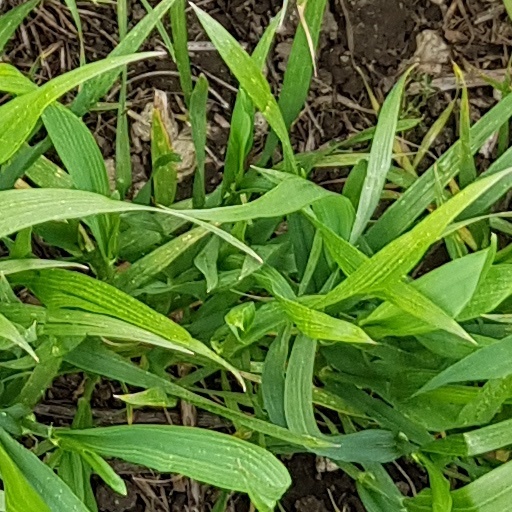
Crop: wheat